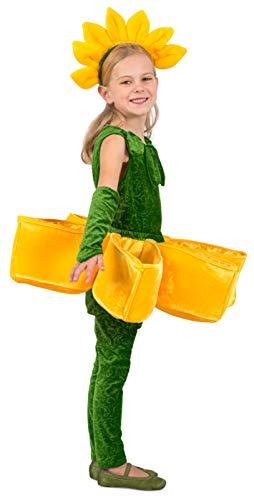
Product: Princess Paradise - Girls Sunflower Petal Pocket Costume
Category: Clothing, Shoes & Jewelry | Costumes & Accessories | Women | Costumes & Cosplay Apparel | Costumes
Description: Skirt with foam backing petal pockets and satin lining.
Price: $35.99 - $59.99